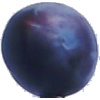
Label: Plum 3